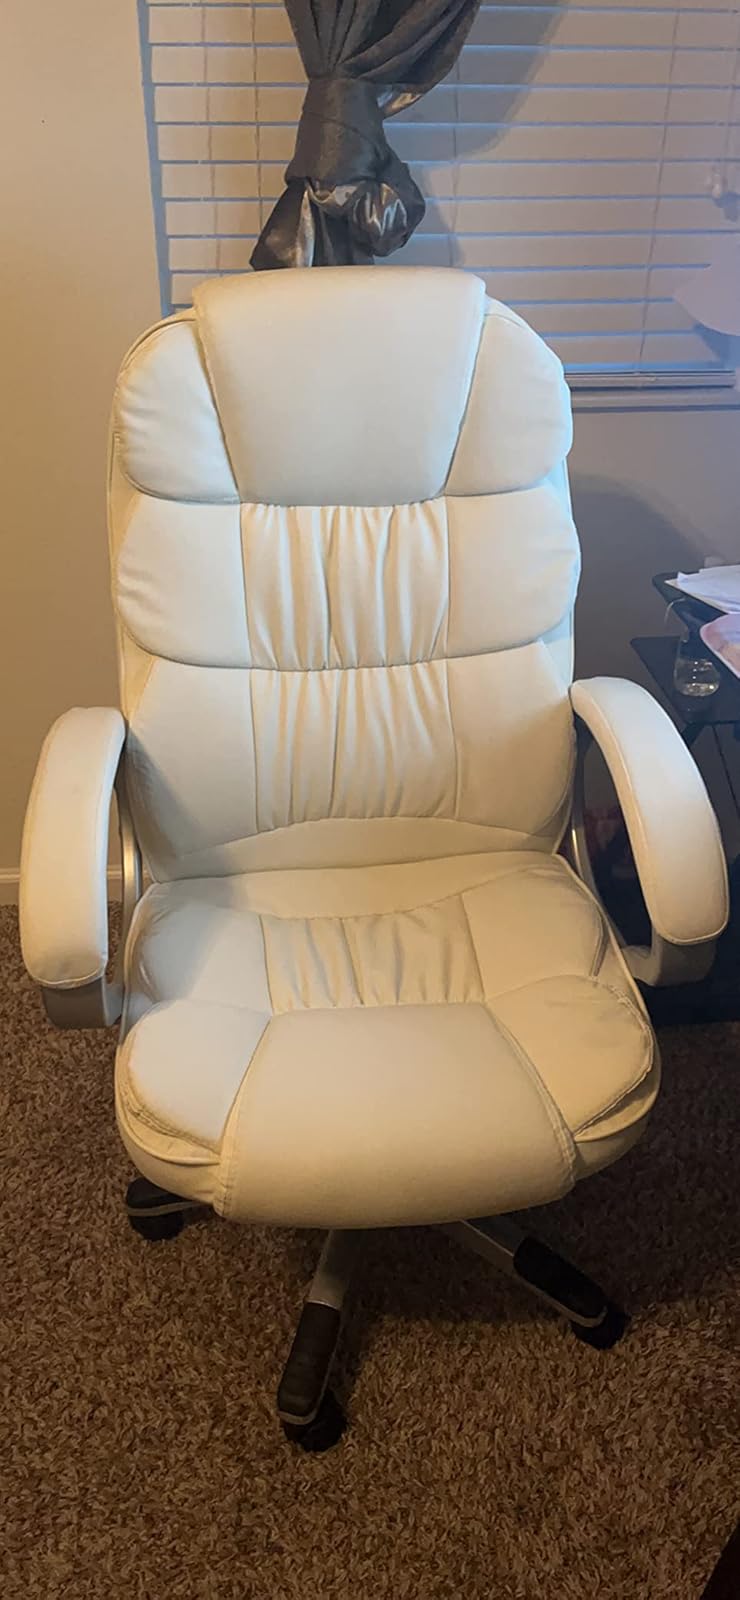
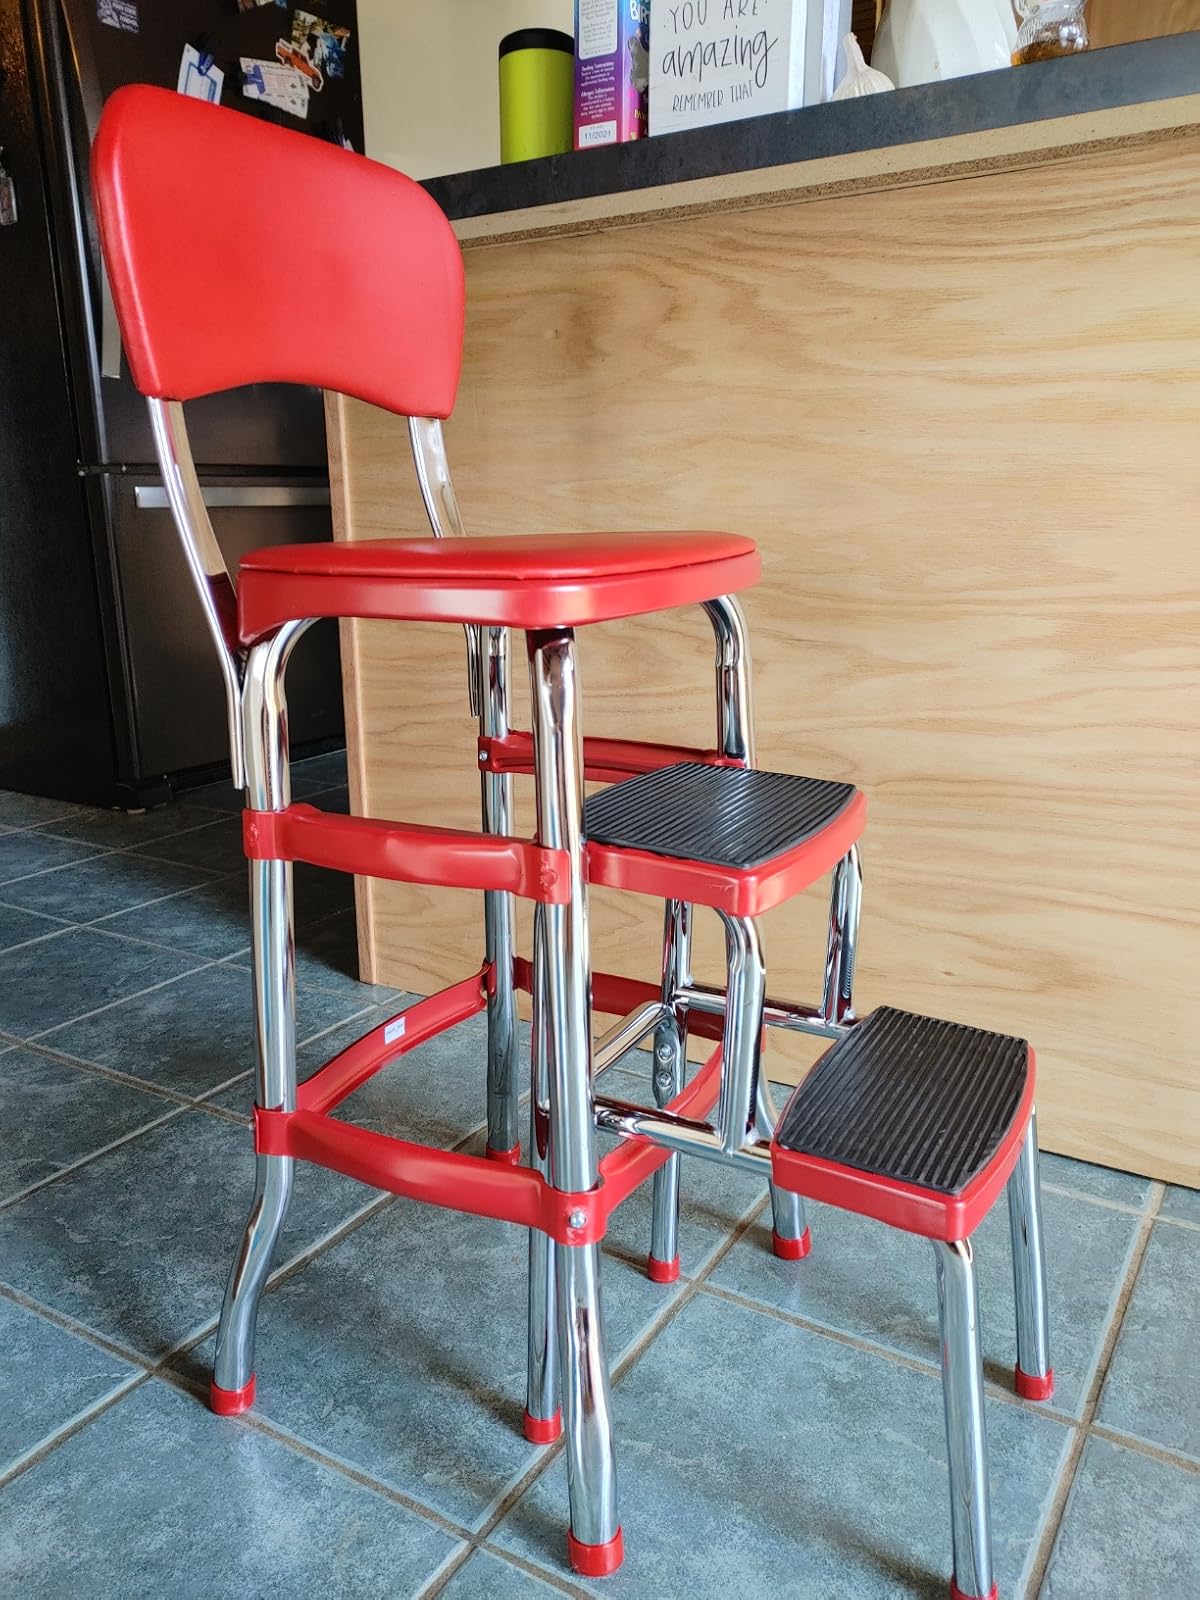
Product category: items_chair
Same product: no